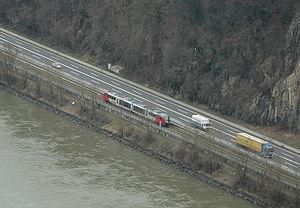
Les routes à haute qualité environnementale respectent des normes afin de réduire leurs nuisances et pollutions. En France, le conseil général du Nord et ses partenaires ont été les premiers porteurs de cette idée, en 2005-2006.